Innertkirchen

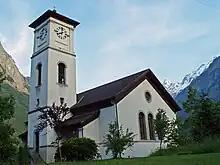
Innertkirchen Reformed church

From the , 720 or 76.9% belonged to the Swiss Reformed Church, while 115 or 12.3% were Roman Catholic. Of the rest of the population, there were 3 members of an Orthodox church (or about 0.32% of the population), and there were 12 individuals (or about 1.28% of the population) who belonged to another Christian church. There was 1 individual who was Jewish, and 9 (or about 0.96% of the population) who were Muslim. There was 1 person who was Buddhist and 1 individual who belonged to another church. 36 (or about 3.85% of the population) belonged to no church, are agnostic or atheist, and 38 individuals (or about 4.06% of the population) did not answer the question.